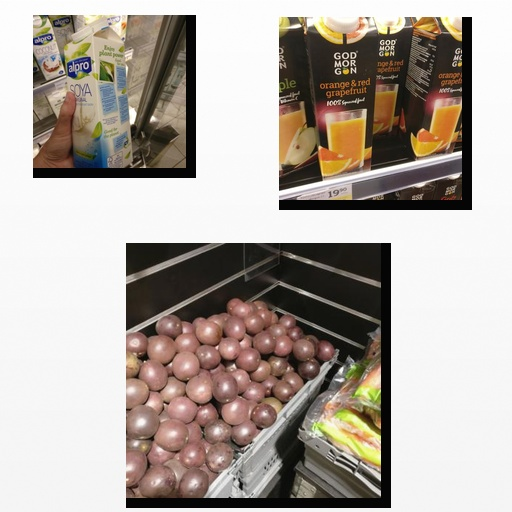
Food items: orange_red_grapefruit_juice, soy_milk, passion_fruit